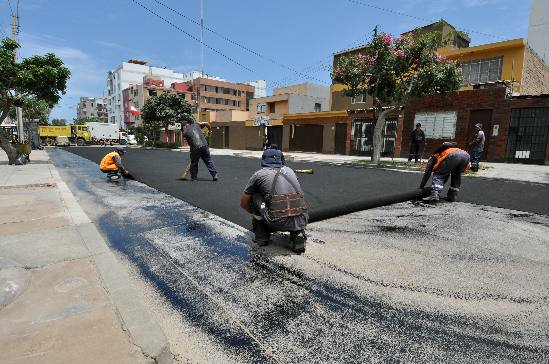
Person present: Yes